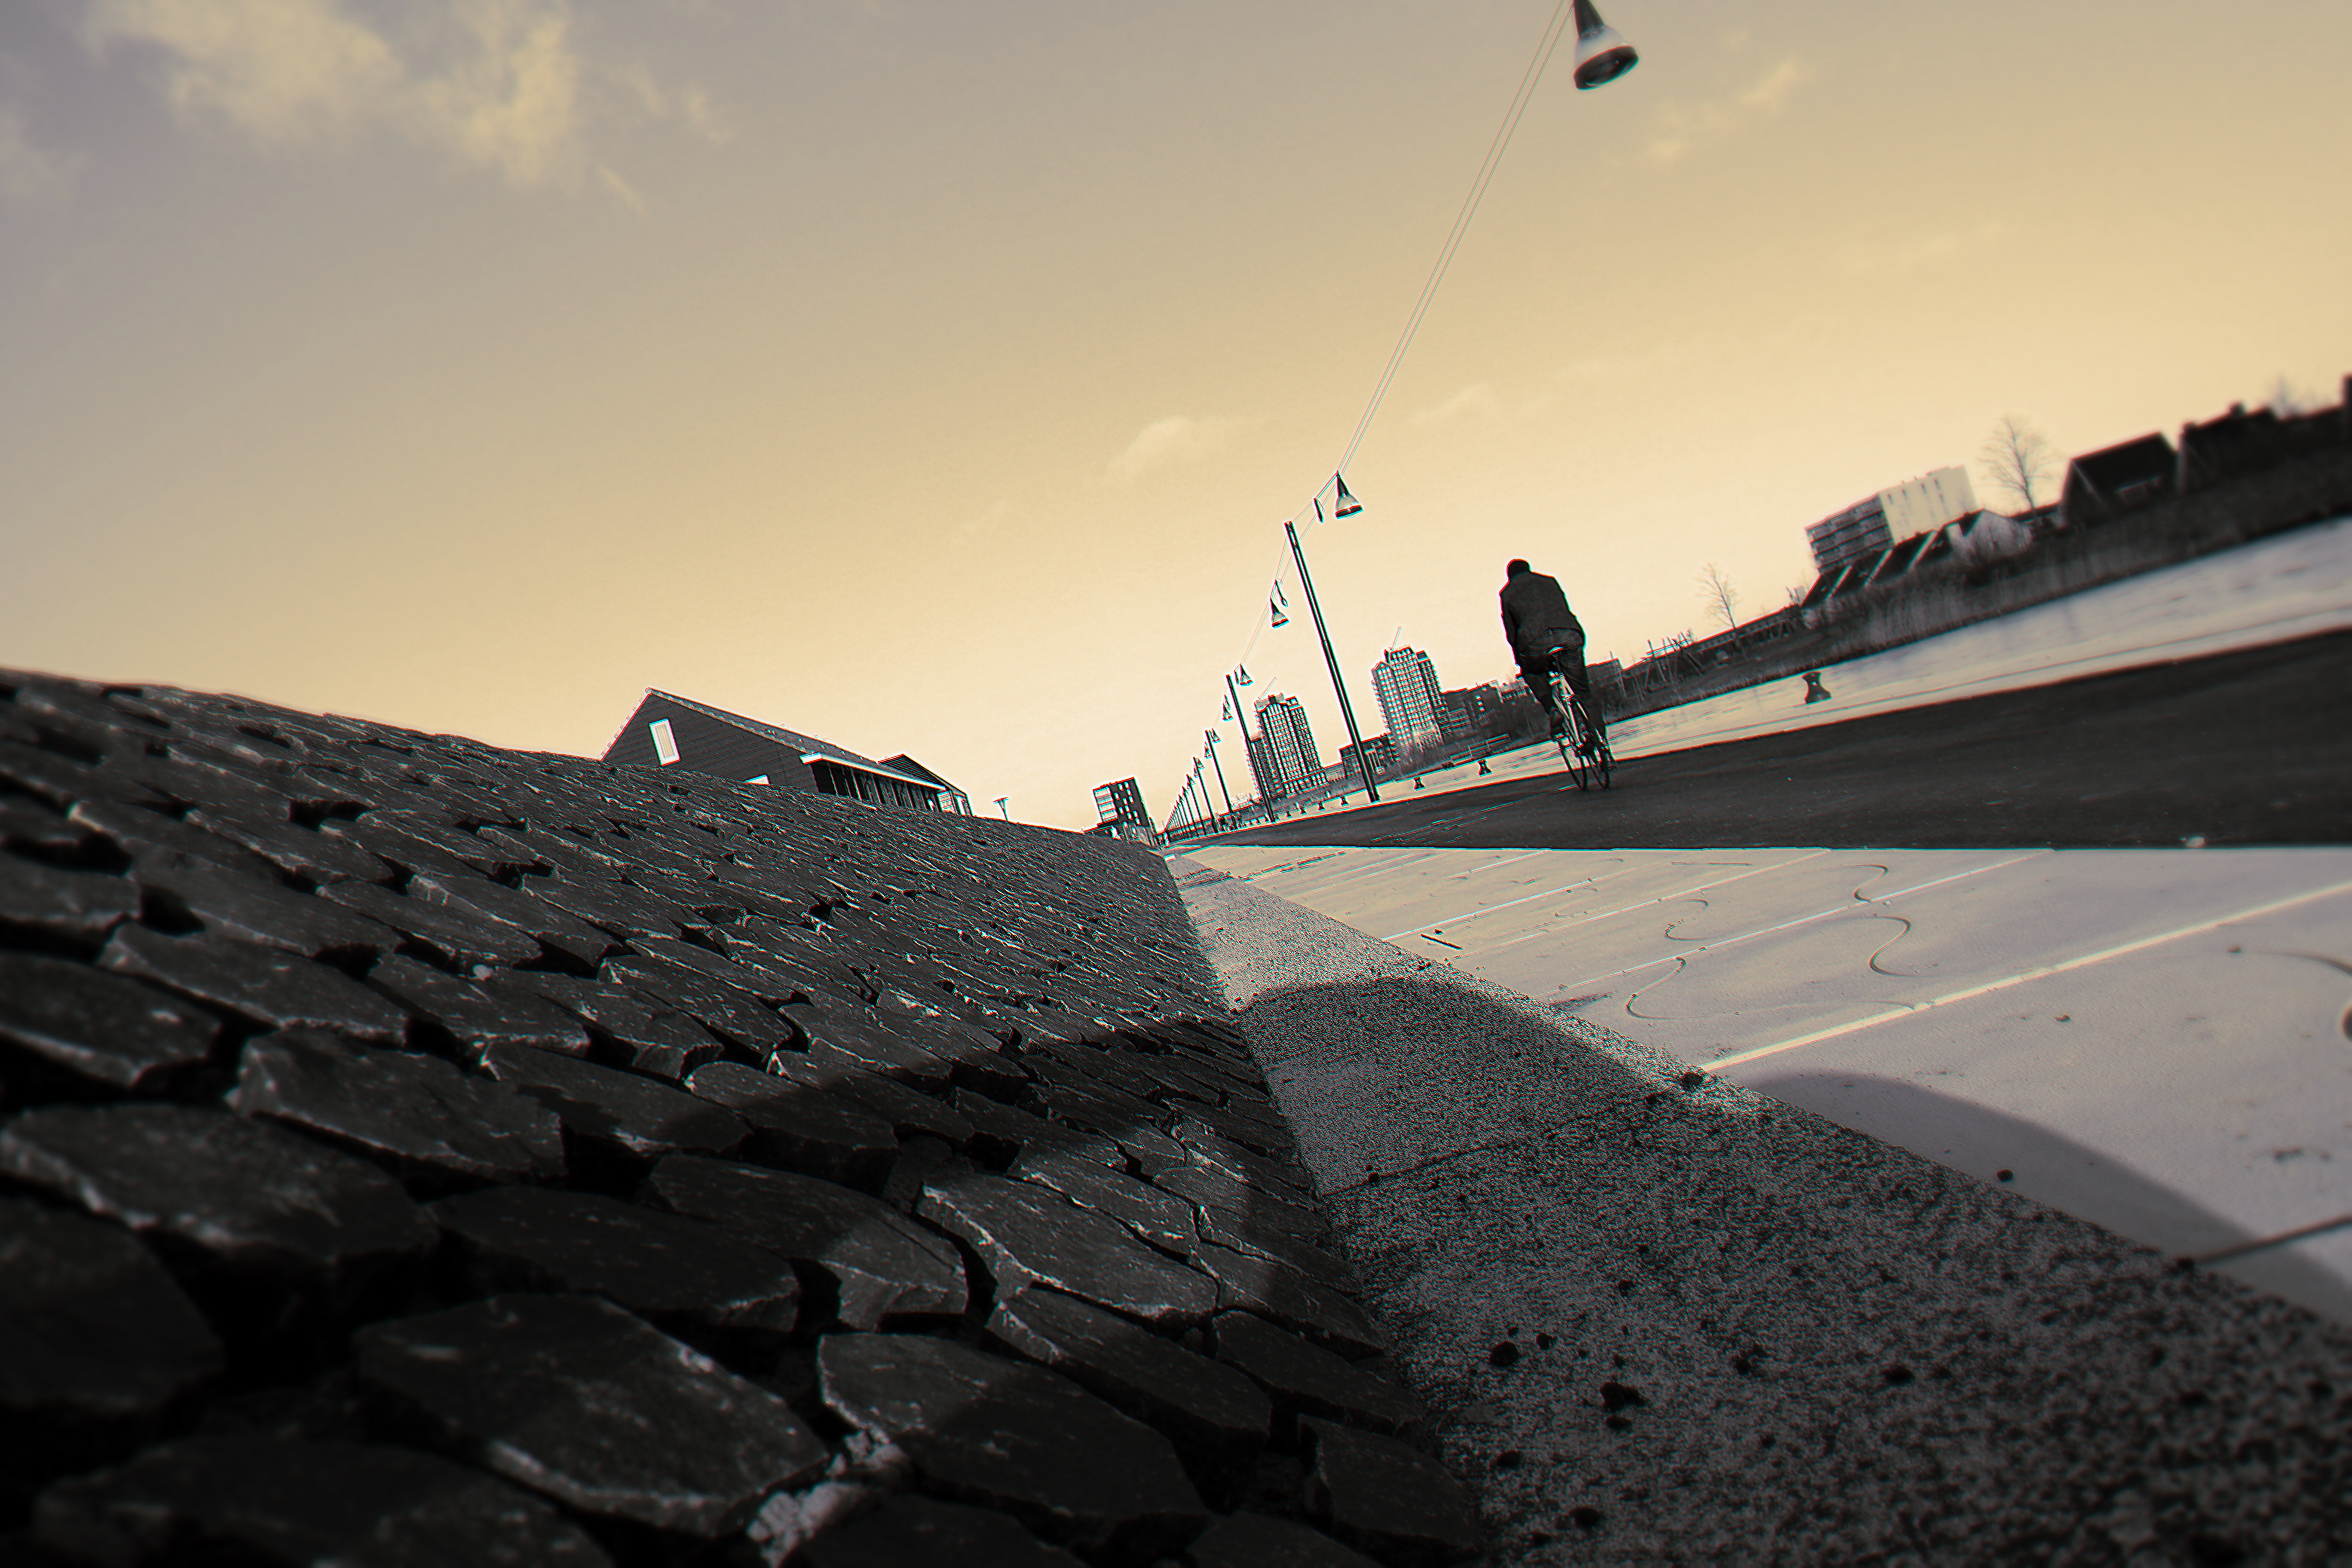
black, roof, sky, cloud, wall, black and white, monochrome, technology, photography, shadow, asphalt, architecture, sunlight, monochrome photography, road surface, cobblestone, city, street, horizon, sea, mountain, meteorological phenomenon, road, evening, style